Van, Turkey

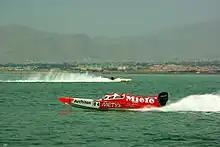
IOC Offshore Van Grand Prix 2010

In April 1915, as slaughter was being inflicted upon the rural populations surrounding Van, the Armenian residents of the city launched a rebellion hoping to avoid the same fate, defending themselves in the Armenian quarters of the city against the Turks. The Russians finally relieved the Armenian defenders of Van in late May 1915 and local Armenians gave the keys of the city to Russian general Nikolai Yudenich on May 21. In August, a victory over the Russian army allowed the Ottoman army to retake Van. In September 1915, the Russians forced the Turks out of Van for the second time. Russian forces began to leave the area after the October Revolution in Russia in 1917, and by April 1918, it was recaptured by the Ottoman army again. According to Taner Akçam, citing the "Osmanli Belgelerinde Ermeniler 1915–1920" (Armenians in Ottoman Documents, 1915–1920), after the Turks took back the city from the Russians, they killed the Armenian population in the city. Clarence Ussher, an American physician and missionary in Van, and an eye-witness to the events, reported that 55,000 Armenians had been killed. The end of World War I forced the Ottoman army to surrender its claim to Van.